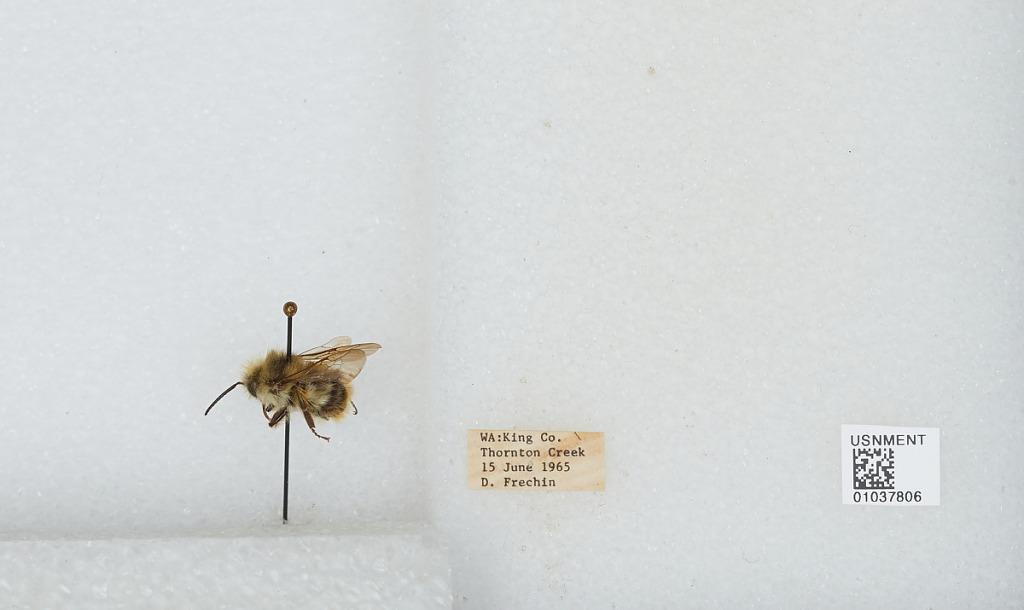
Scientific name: Bombus (Pyrobombus) mixtus Cresson
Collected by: D. Frechin
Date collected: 1965-6-15
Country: United States
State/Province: Washington
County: King
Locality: Thornton Creek
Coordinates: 47.7031, -122.309